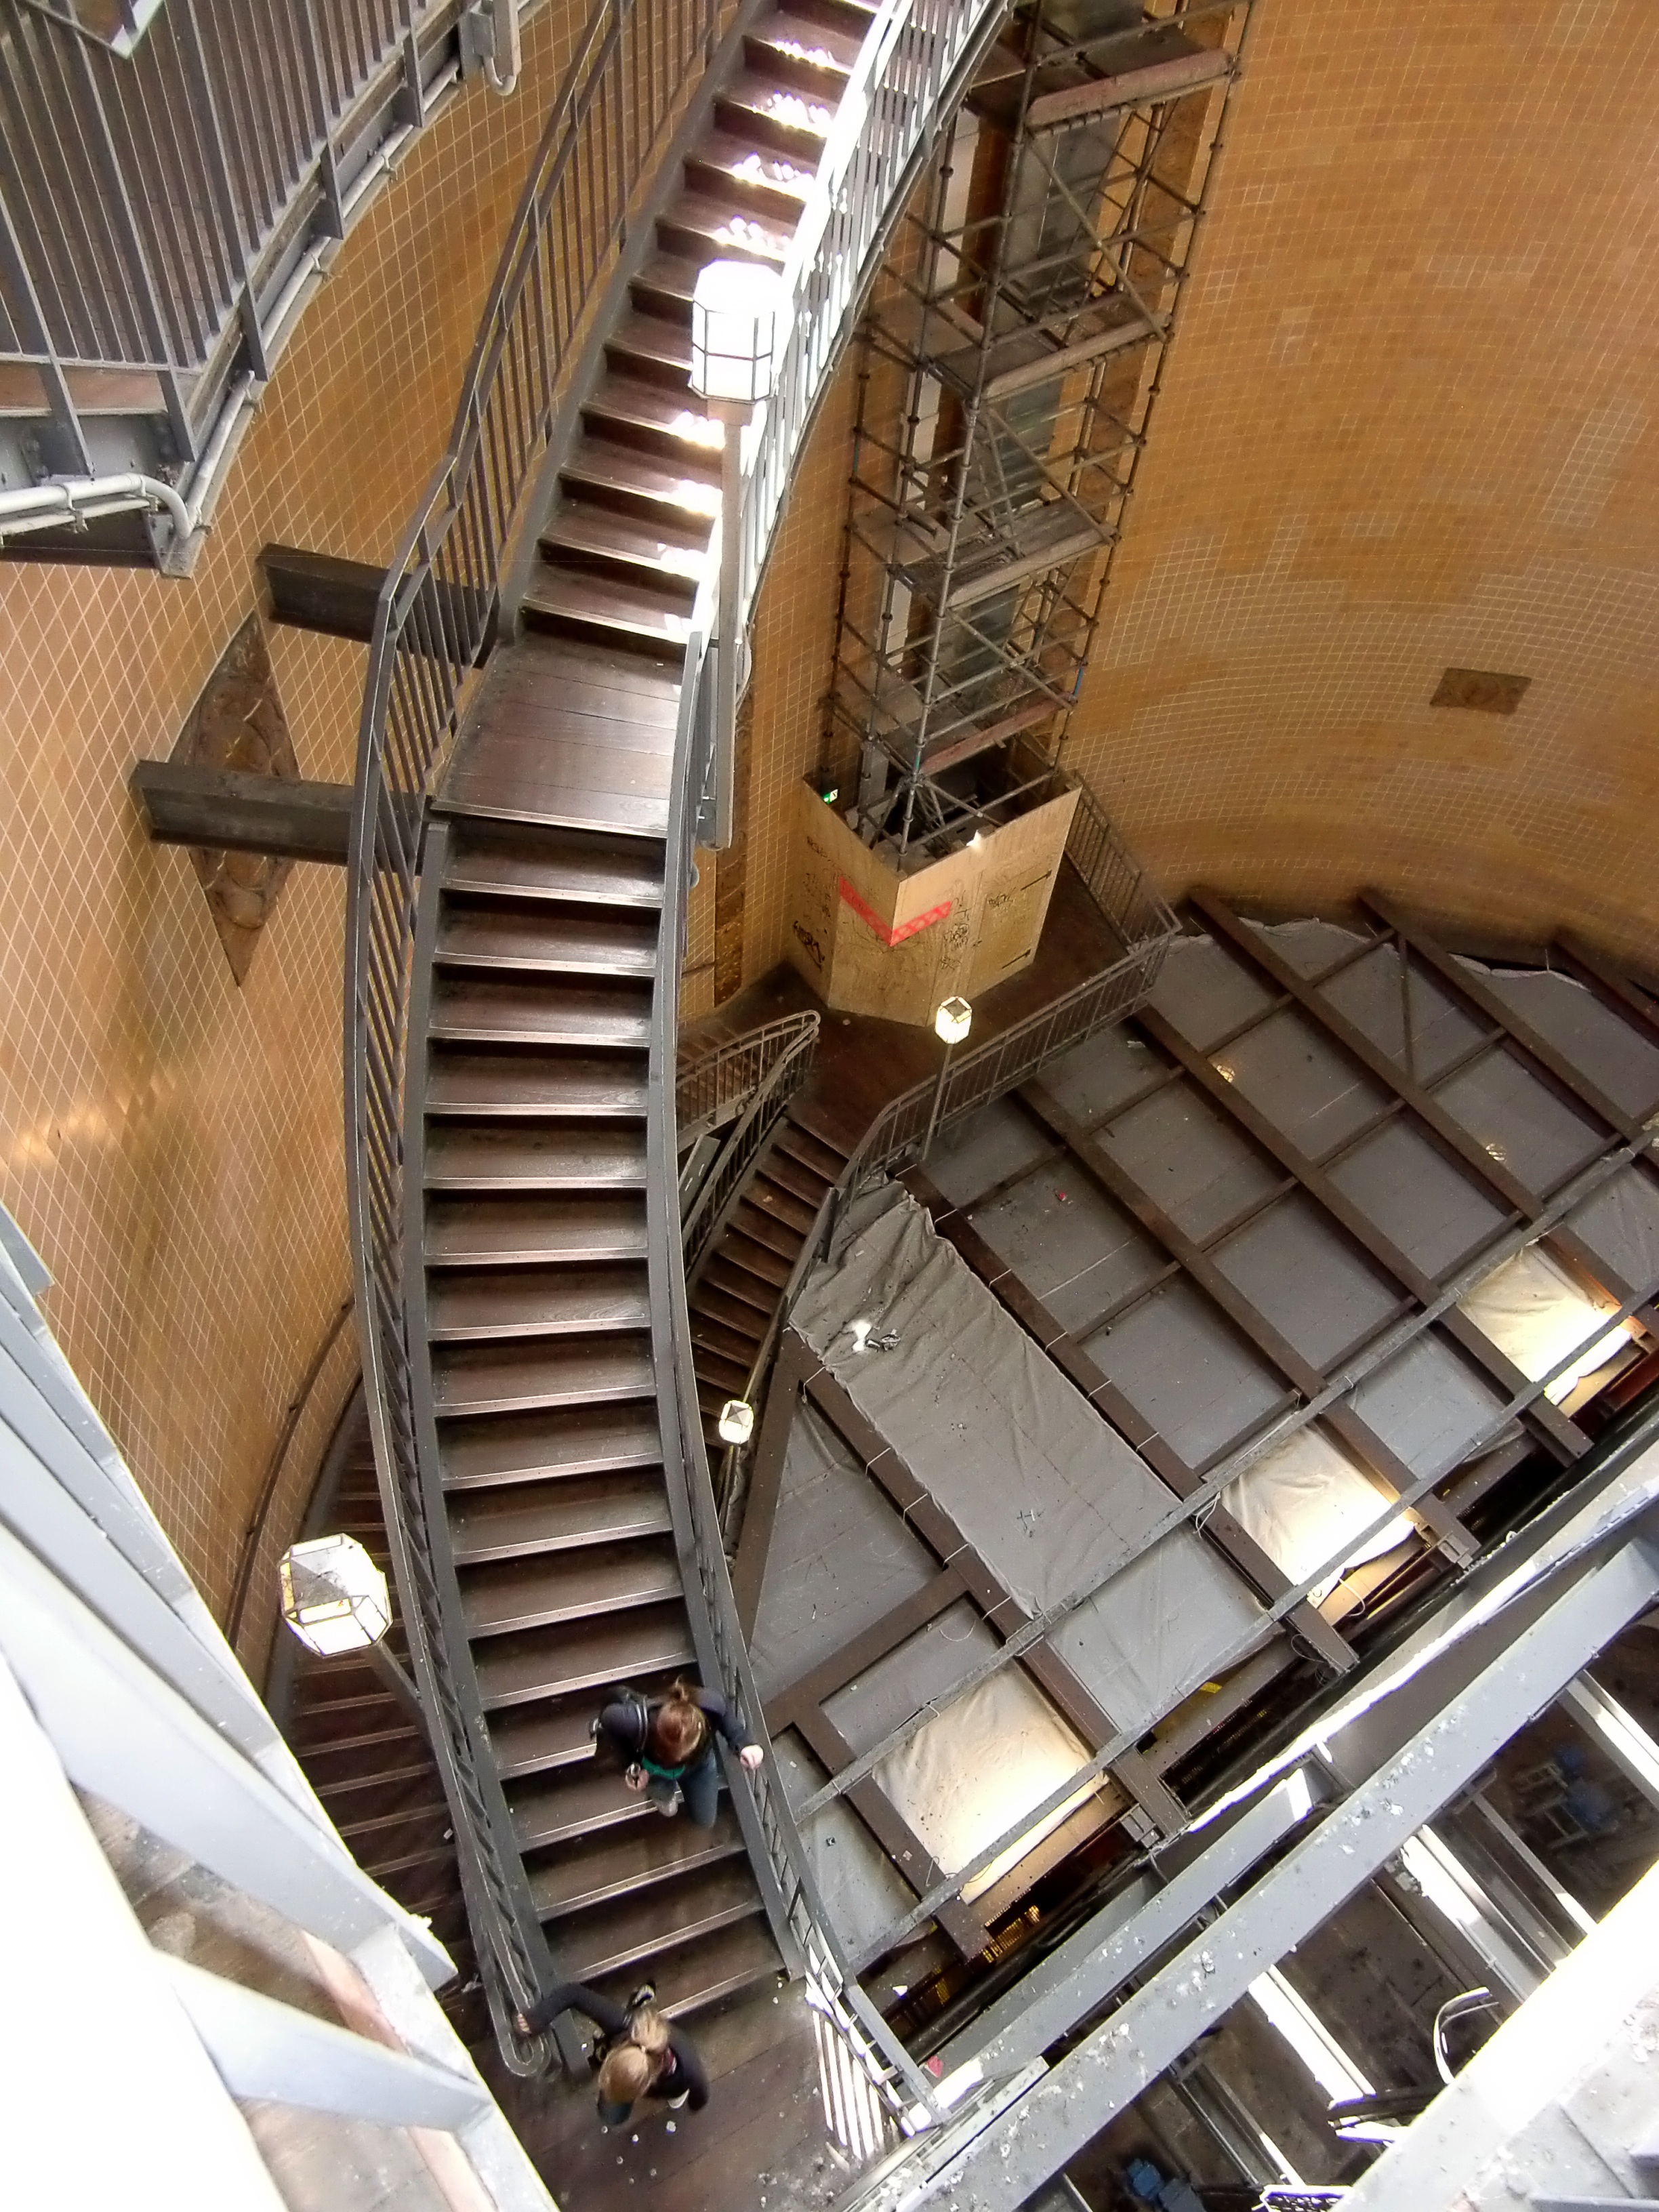
architecture, building, old, escalator, ceiling, historic building, stairs, hamburg, aircraft engine